Carlos Salcedo

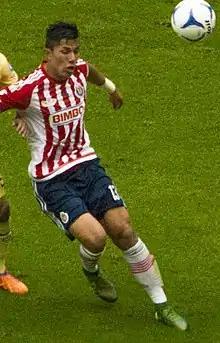
Salcedo with Guadalajara in 2015

On 6 January 2015, Salcedo returned to Mexican side C.D. Guadalajara, for the price of $450,000. Salcedo made his debut for the club in a 2–1 win at home against Pumas UNAM in which he played the first 60 minutes.